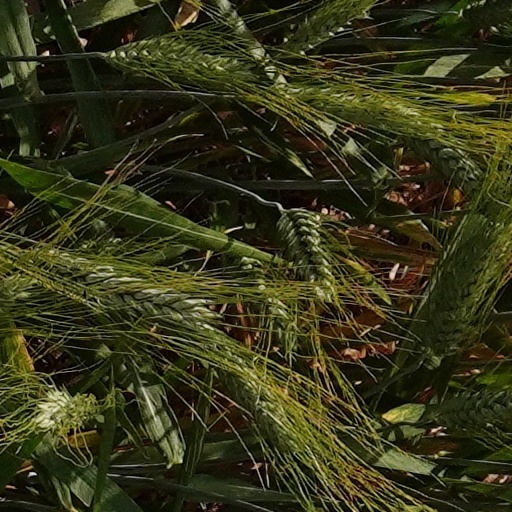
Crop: wheat